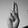
ASL letter: U